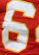
Number: 6